Capping inversion

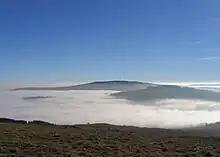
A capping inversion limits the vertical development of clouds. In this image taken near Kreuzberg (Rhön), the inversion is below the top of the mountain tops.

A capping inversion is an elevated inversion layer that caps a convective planetary boundary layer.